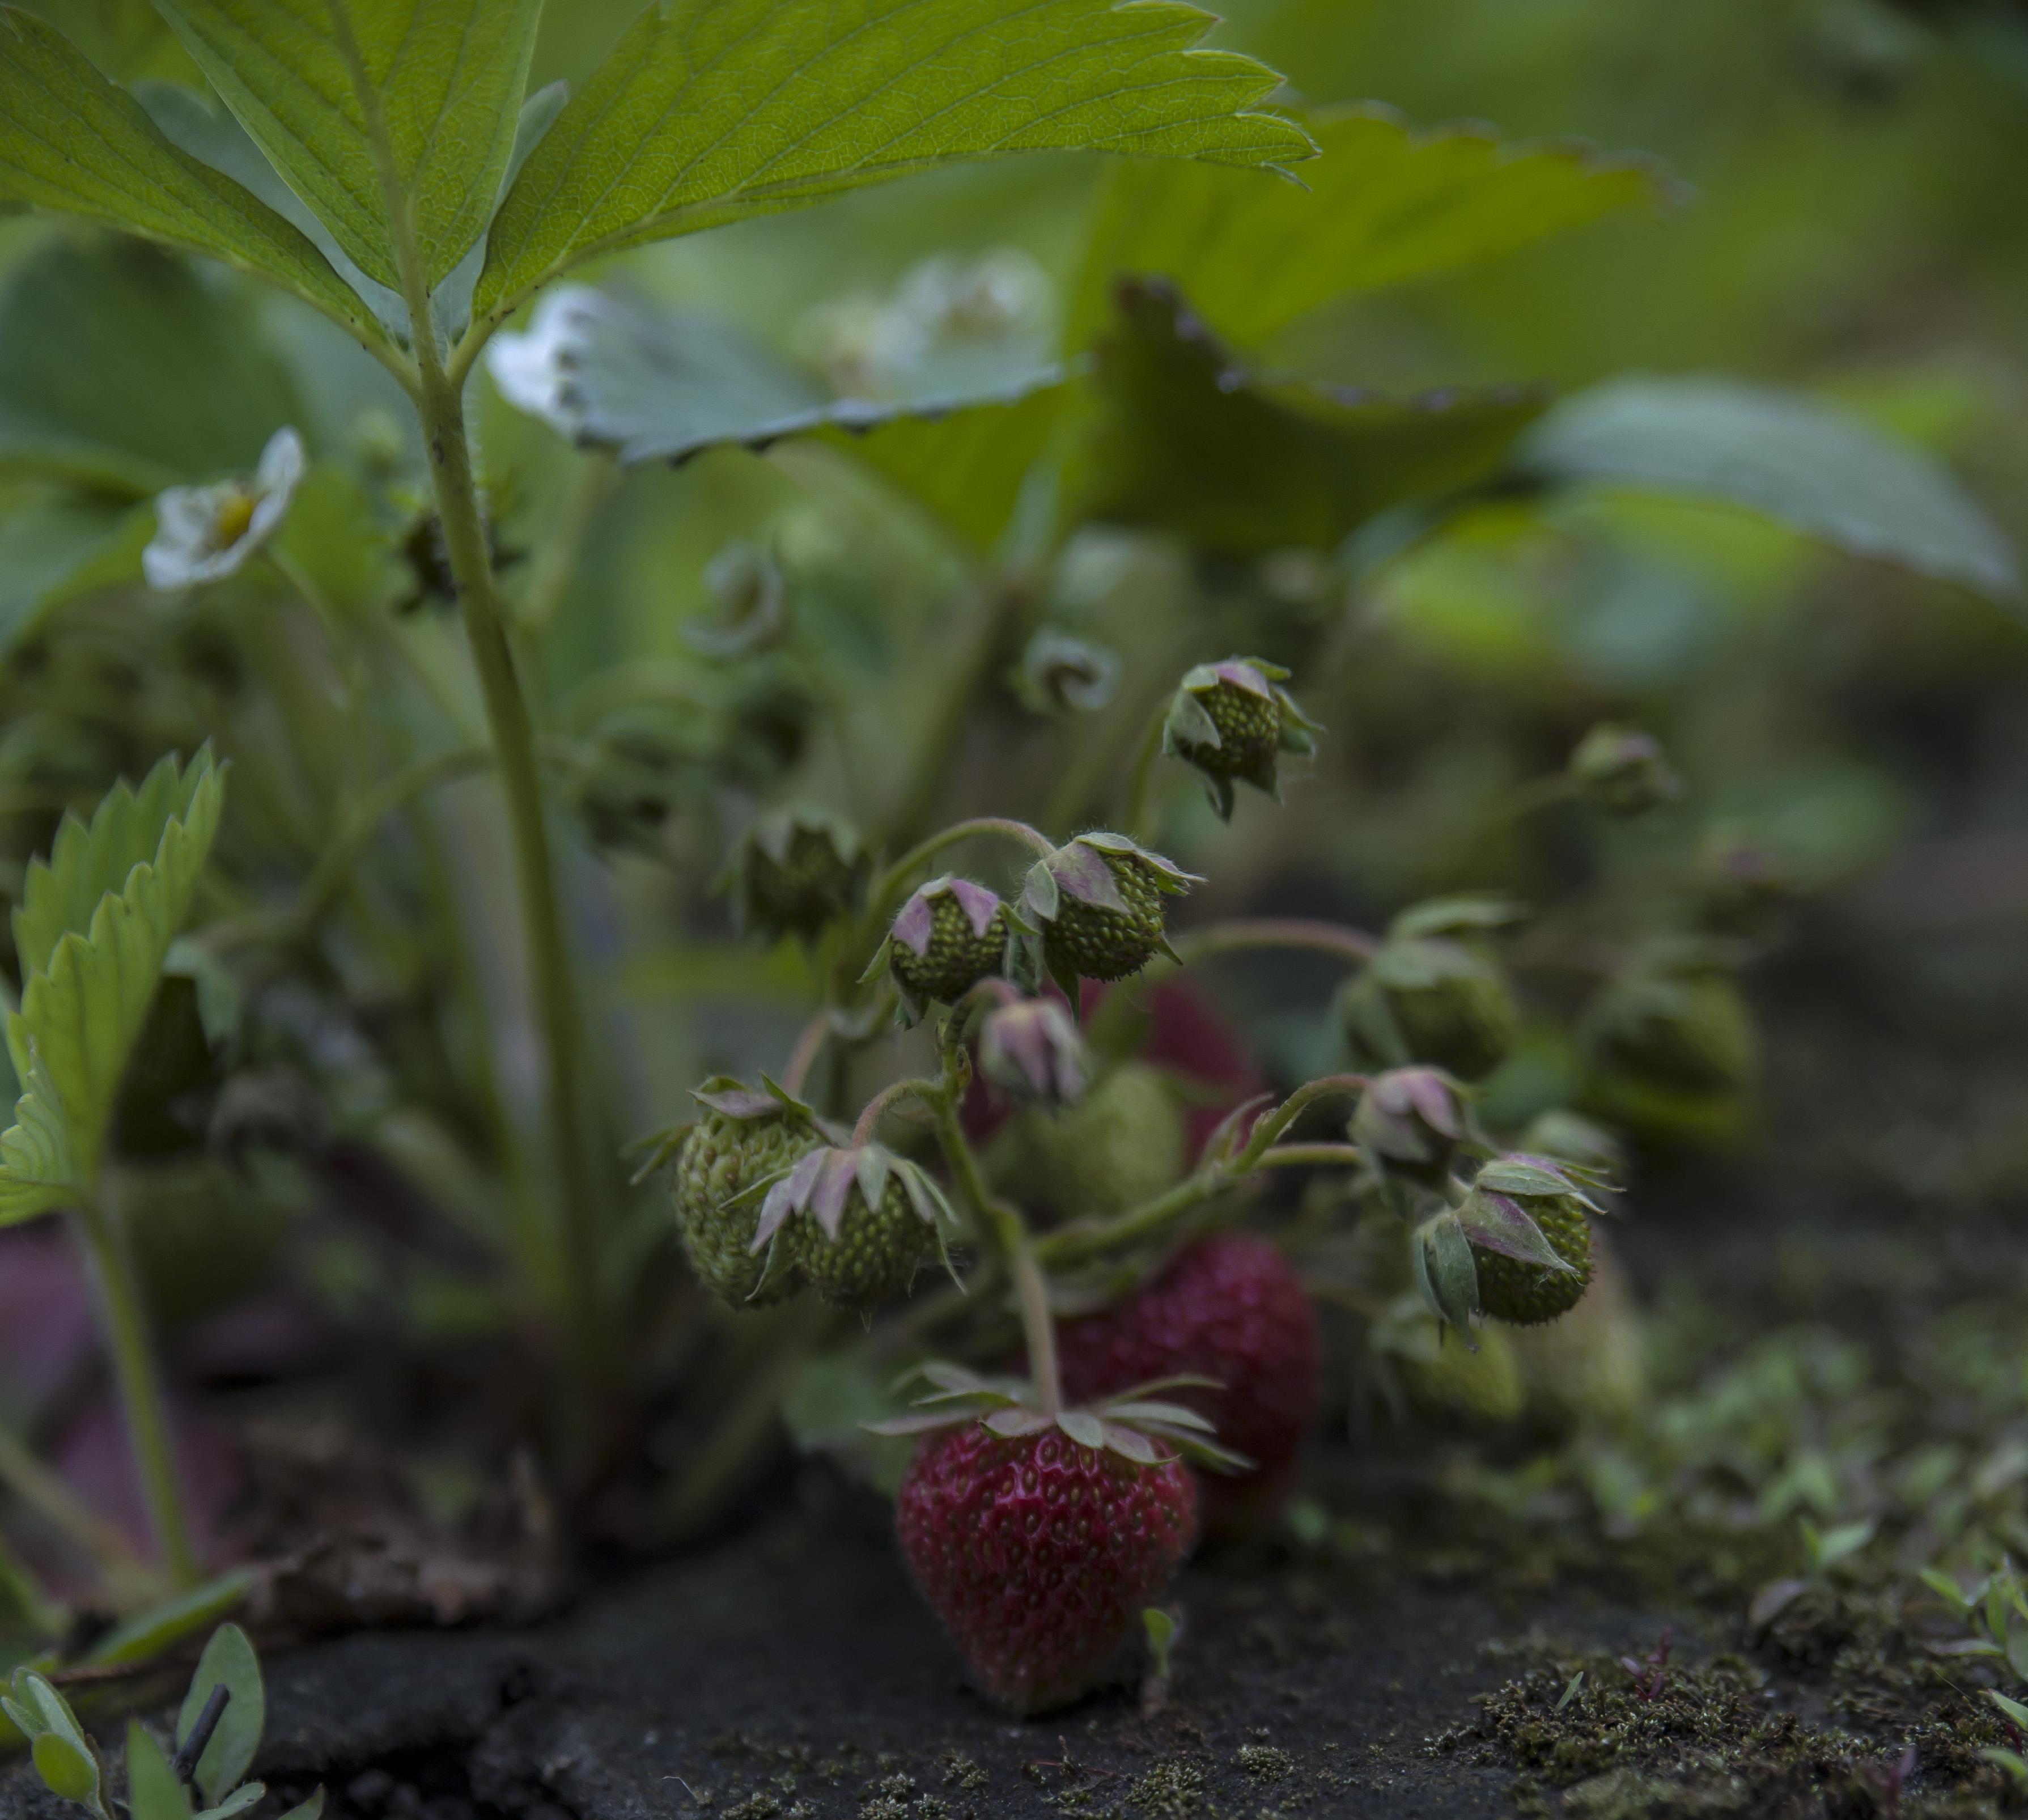
natural, red, green, strawberry, fruit, summer, sweet, plant, flower, leaf, flowering plant, strawberries, perennial plant